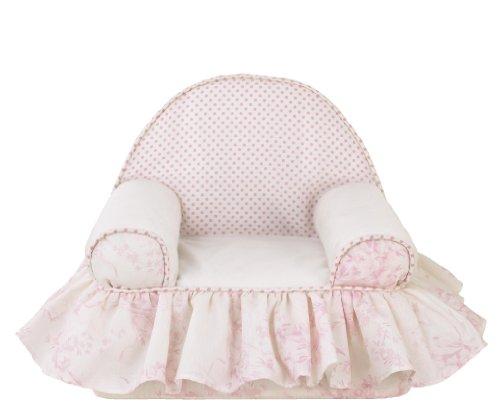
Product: Cotton Tale Designs Baby's 1st Chair, Heaven Sent Girl
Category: Home & Kitchen | Furniture | Kids' Furniture | Chairs & Seats | Armchairs
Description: Made from cotton, polyester, and polyurethane.
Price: $71.54